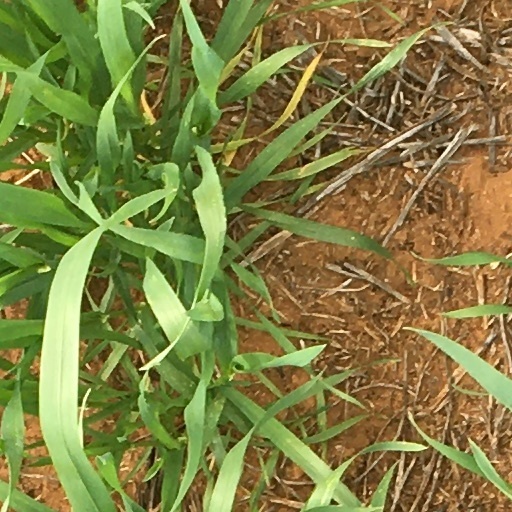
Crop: wheat